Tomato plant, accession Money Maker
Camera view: bottom (45 deg); turntable rotation: 0 degrees
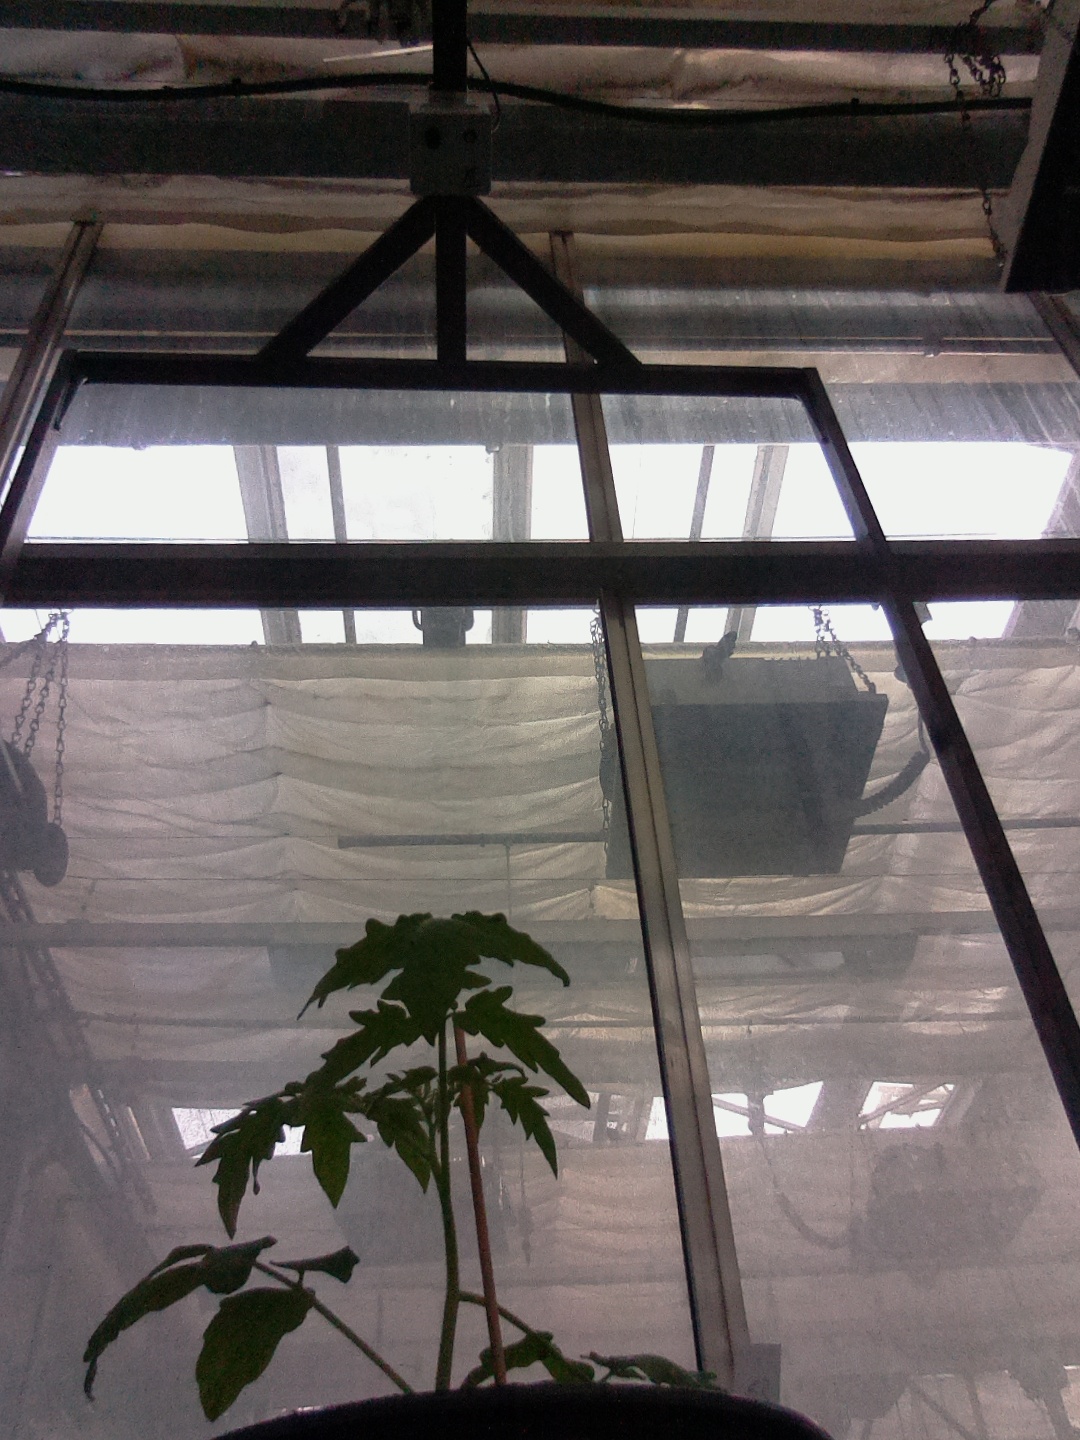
BBCH growth stage 13: 6 of true leaves visible